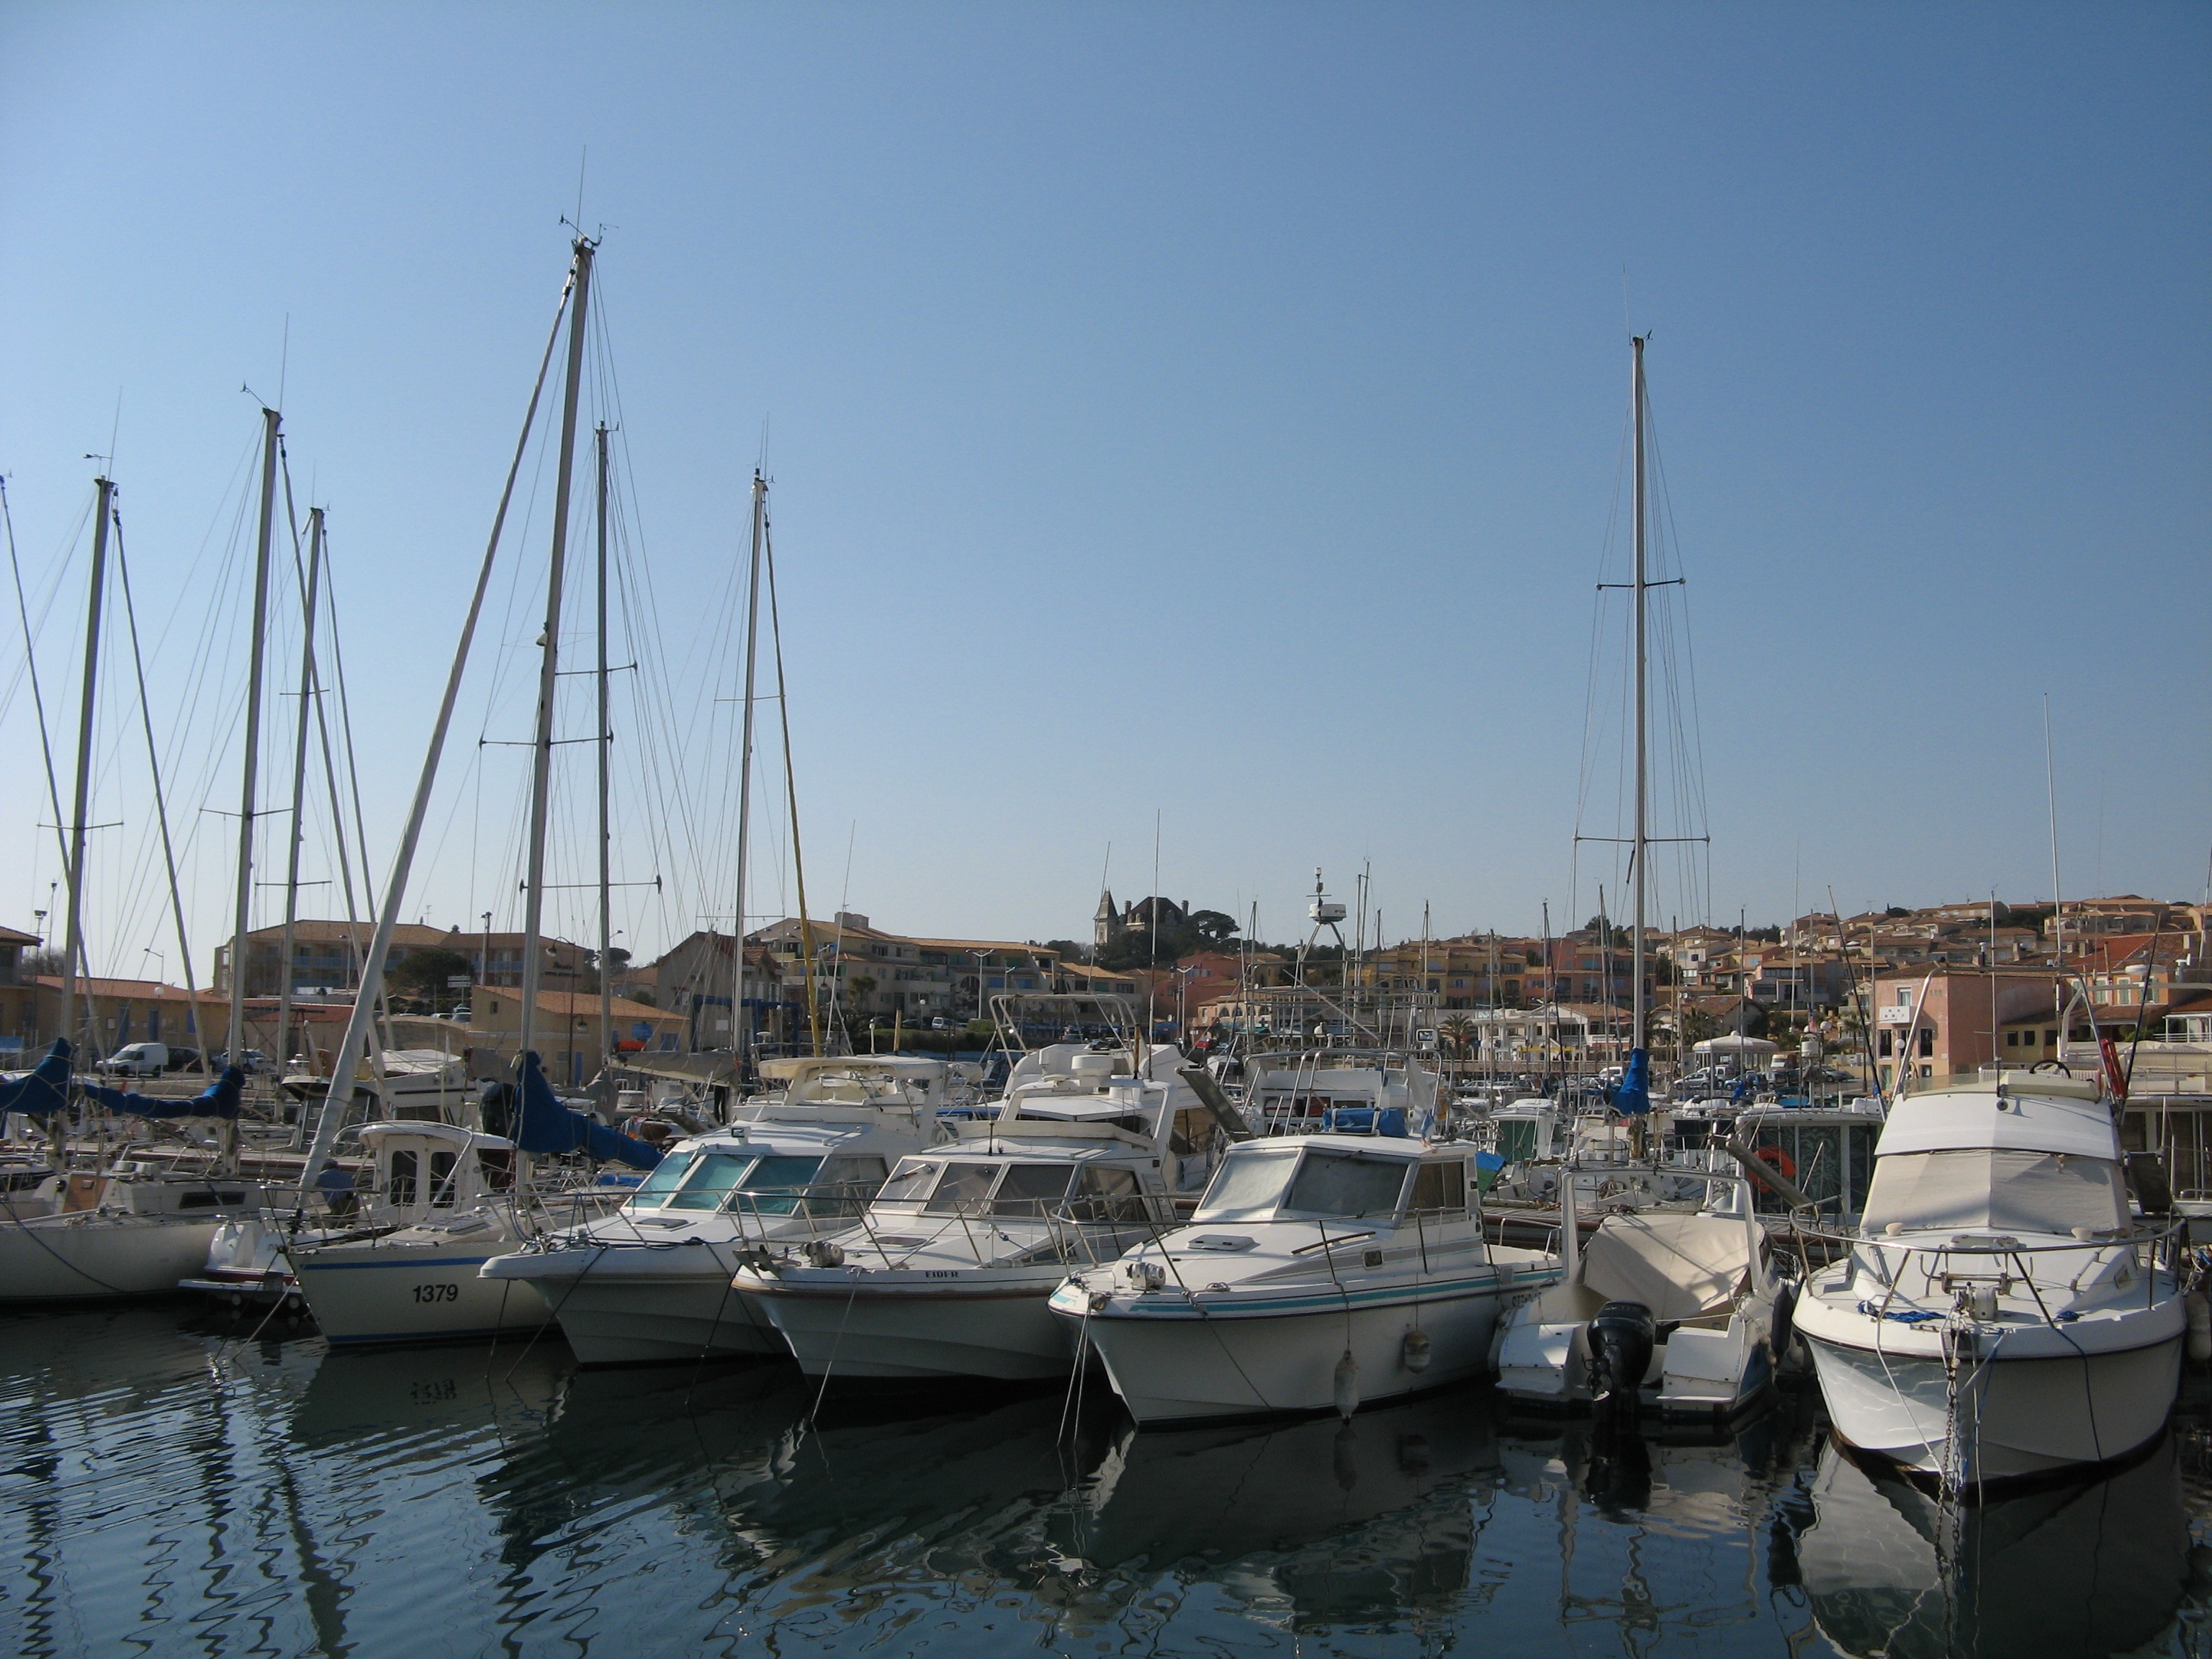
sea, dock, boat, mediterranean, vehicle, mast, sailing, yacht, bay, harbor, marina, port, tourism, sailboat, infrastructure, sail, marseille, watercraft